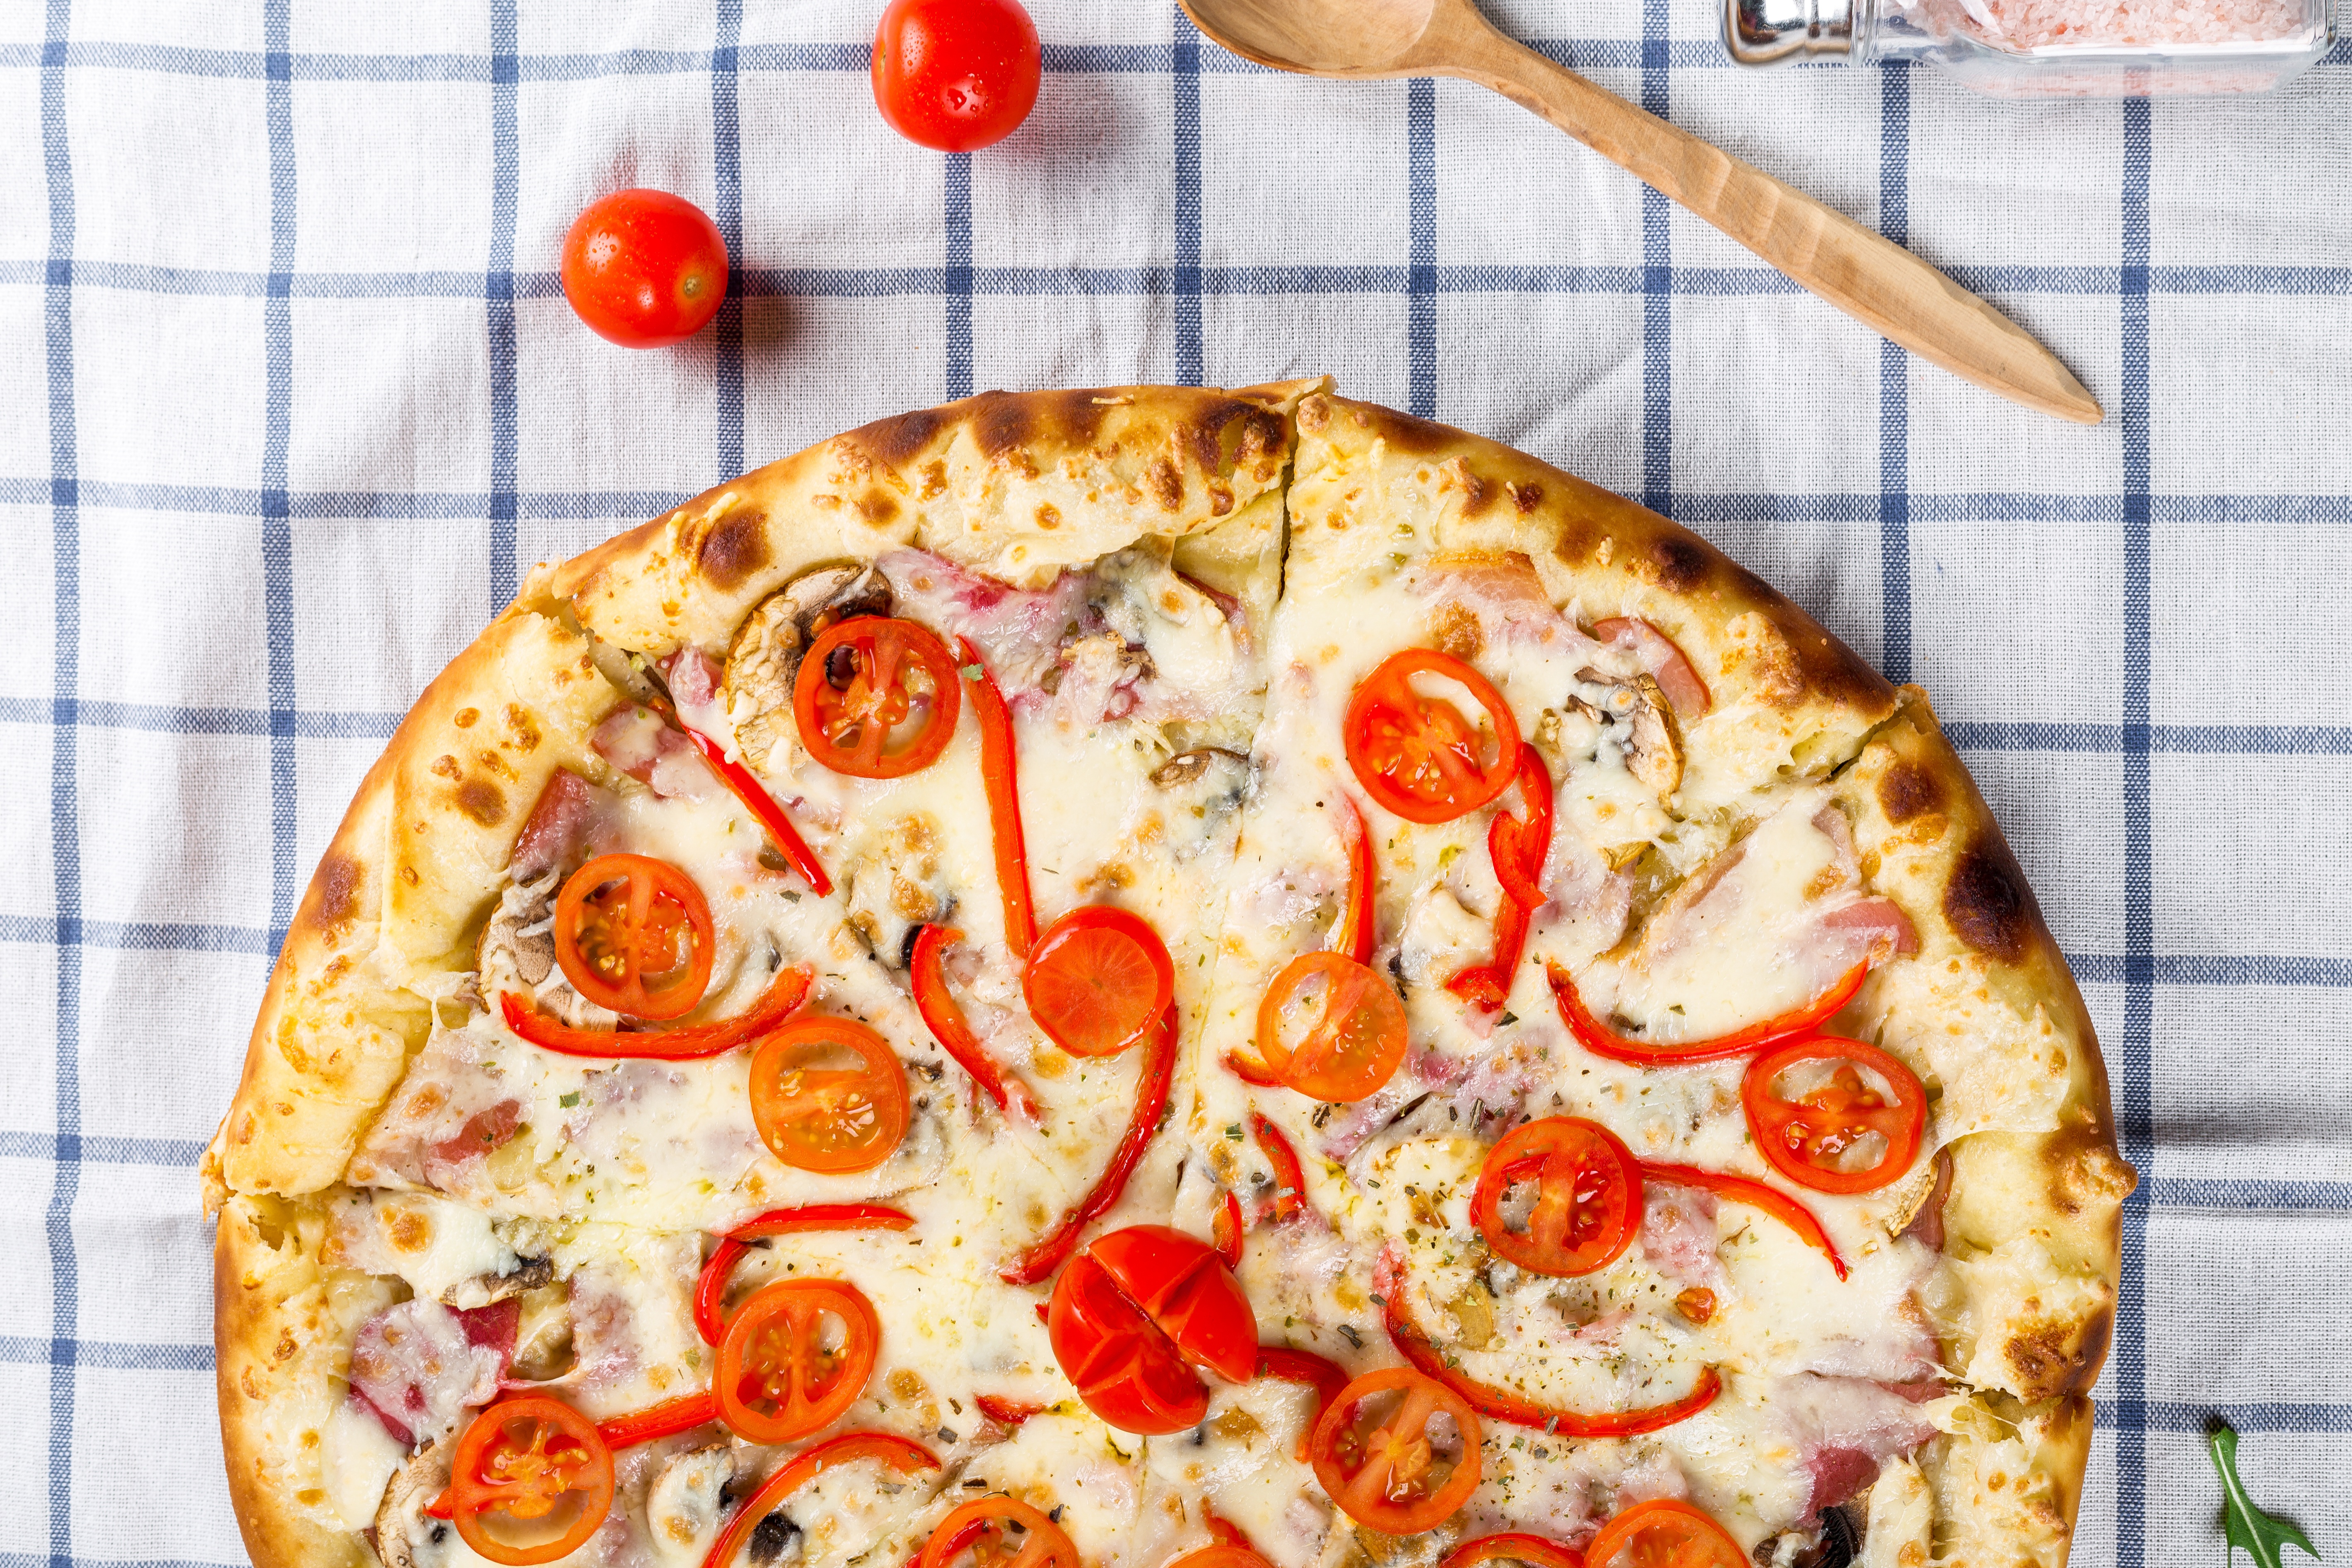
cafe, restaurant, dish, food, cooking, produce, menu, closeup, baking, fast food, lunch, cuisine, pizza, pepperoni, background, nutrition, tasty, snacks, gastronomy, pizzeria, appetizing, italian food, tarte flamb e, pizza cheese, european food